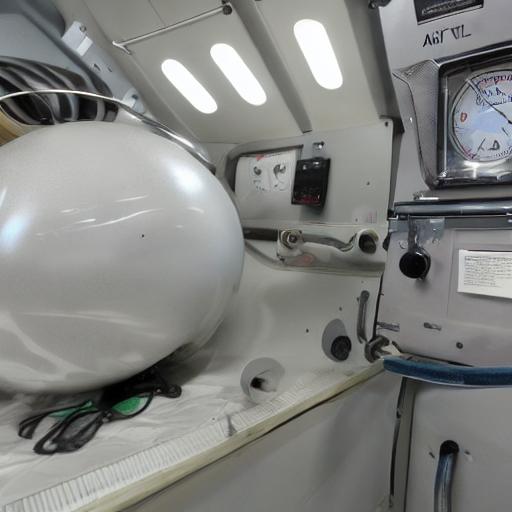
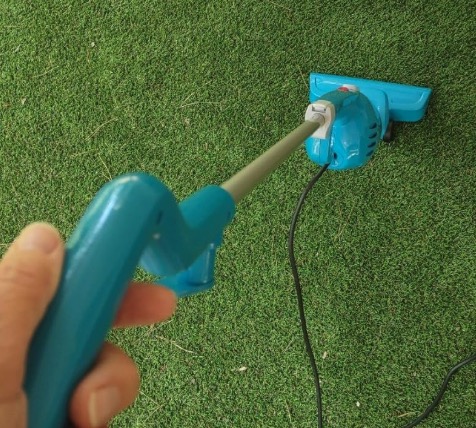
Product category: items_vacuum
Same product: no